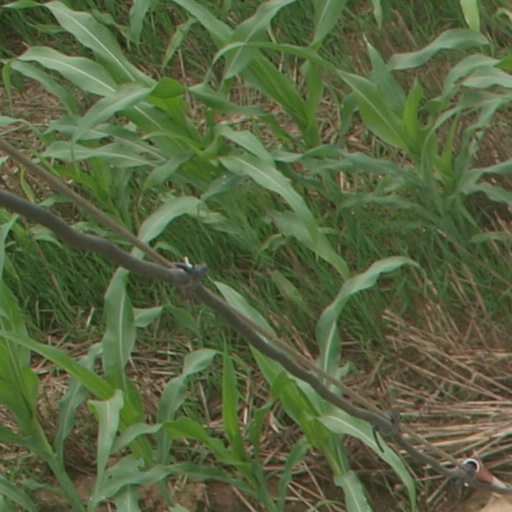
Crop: maize; corn